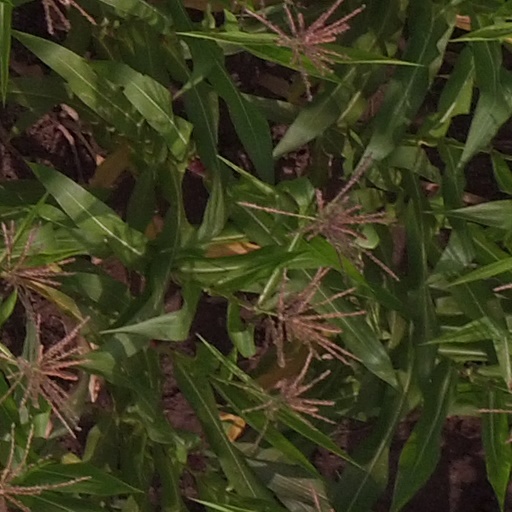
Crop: maize; corn